Barbara Judge

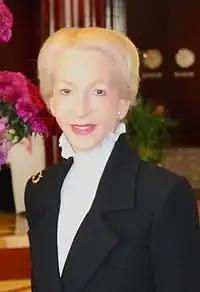
Judge in 2015

She advocated for schools to instil self-belief and optimism in girls, and for female STEM students to be encouraged into traditionally male careers such as engineering. She believed that the emphasis on placing women into non-executive roles must be augmented by a similar effort to get women into chief executive roles, with companies helping to alleviate the "pressure points" for women with family responsibilities, which often include caring for elderly parents as well as children. Judge has advised women in business to learn accountancy, explaining, "That's where the power lies." Judge also wanted the IoD to enable young entrepreneurs to connect with older executives, by pairing them in an alumni programme.